Dragutin Tomašević

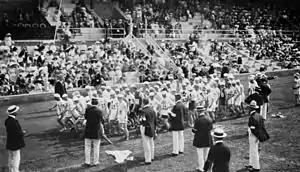
The start of the men's marathon at the 1912 Summer Olympics

The men's marathon, which lasted , took place on 14 July amid record-breaking heat; half the participants did not finish. The Portuguese marathon runner Francisco Lázaro died of heat exhaustion, the first of only two athletes ever to die in competition during the Olympic Games. Tomašević completed the marathon in two hours and 47 minutes, and finished 37th out of sixty-eight runners, prompting speculation in the Serbian tabloid press that he had been poisoned by "a beautiful Swedish blonde" or "pushed into a ditch" and held there so as to be prevented from winning. "As he came in battered and bruised," the sports writer Nigel McCrery writes, "it seems more likely that he fell or was pushed and injured, explaining his condition." The gold medal was won by South Africa's Ken McArthur, the silver by another South African, Christian Gitsham, and the bronze by the American Gaston Strobino.